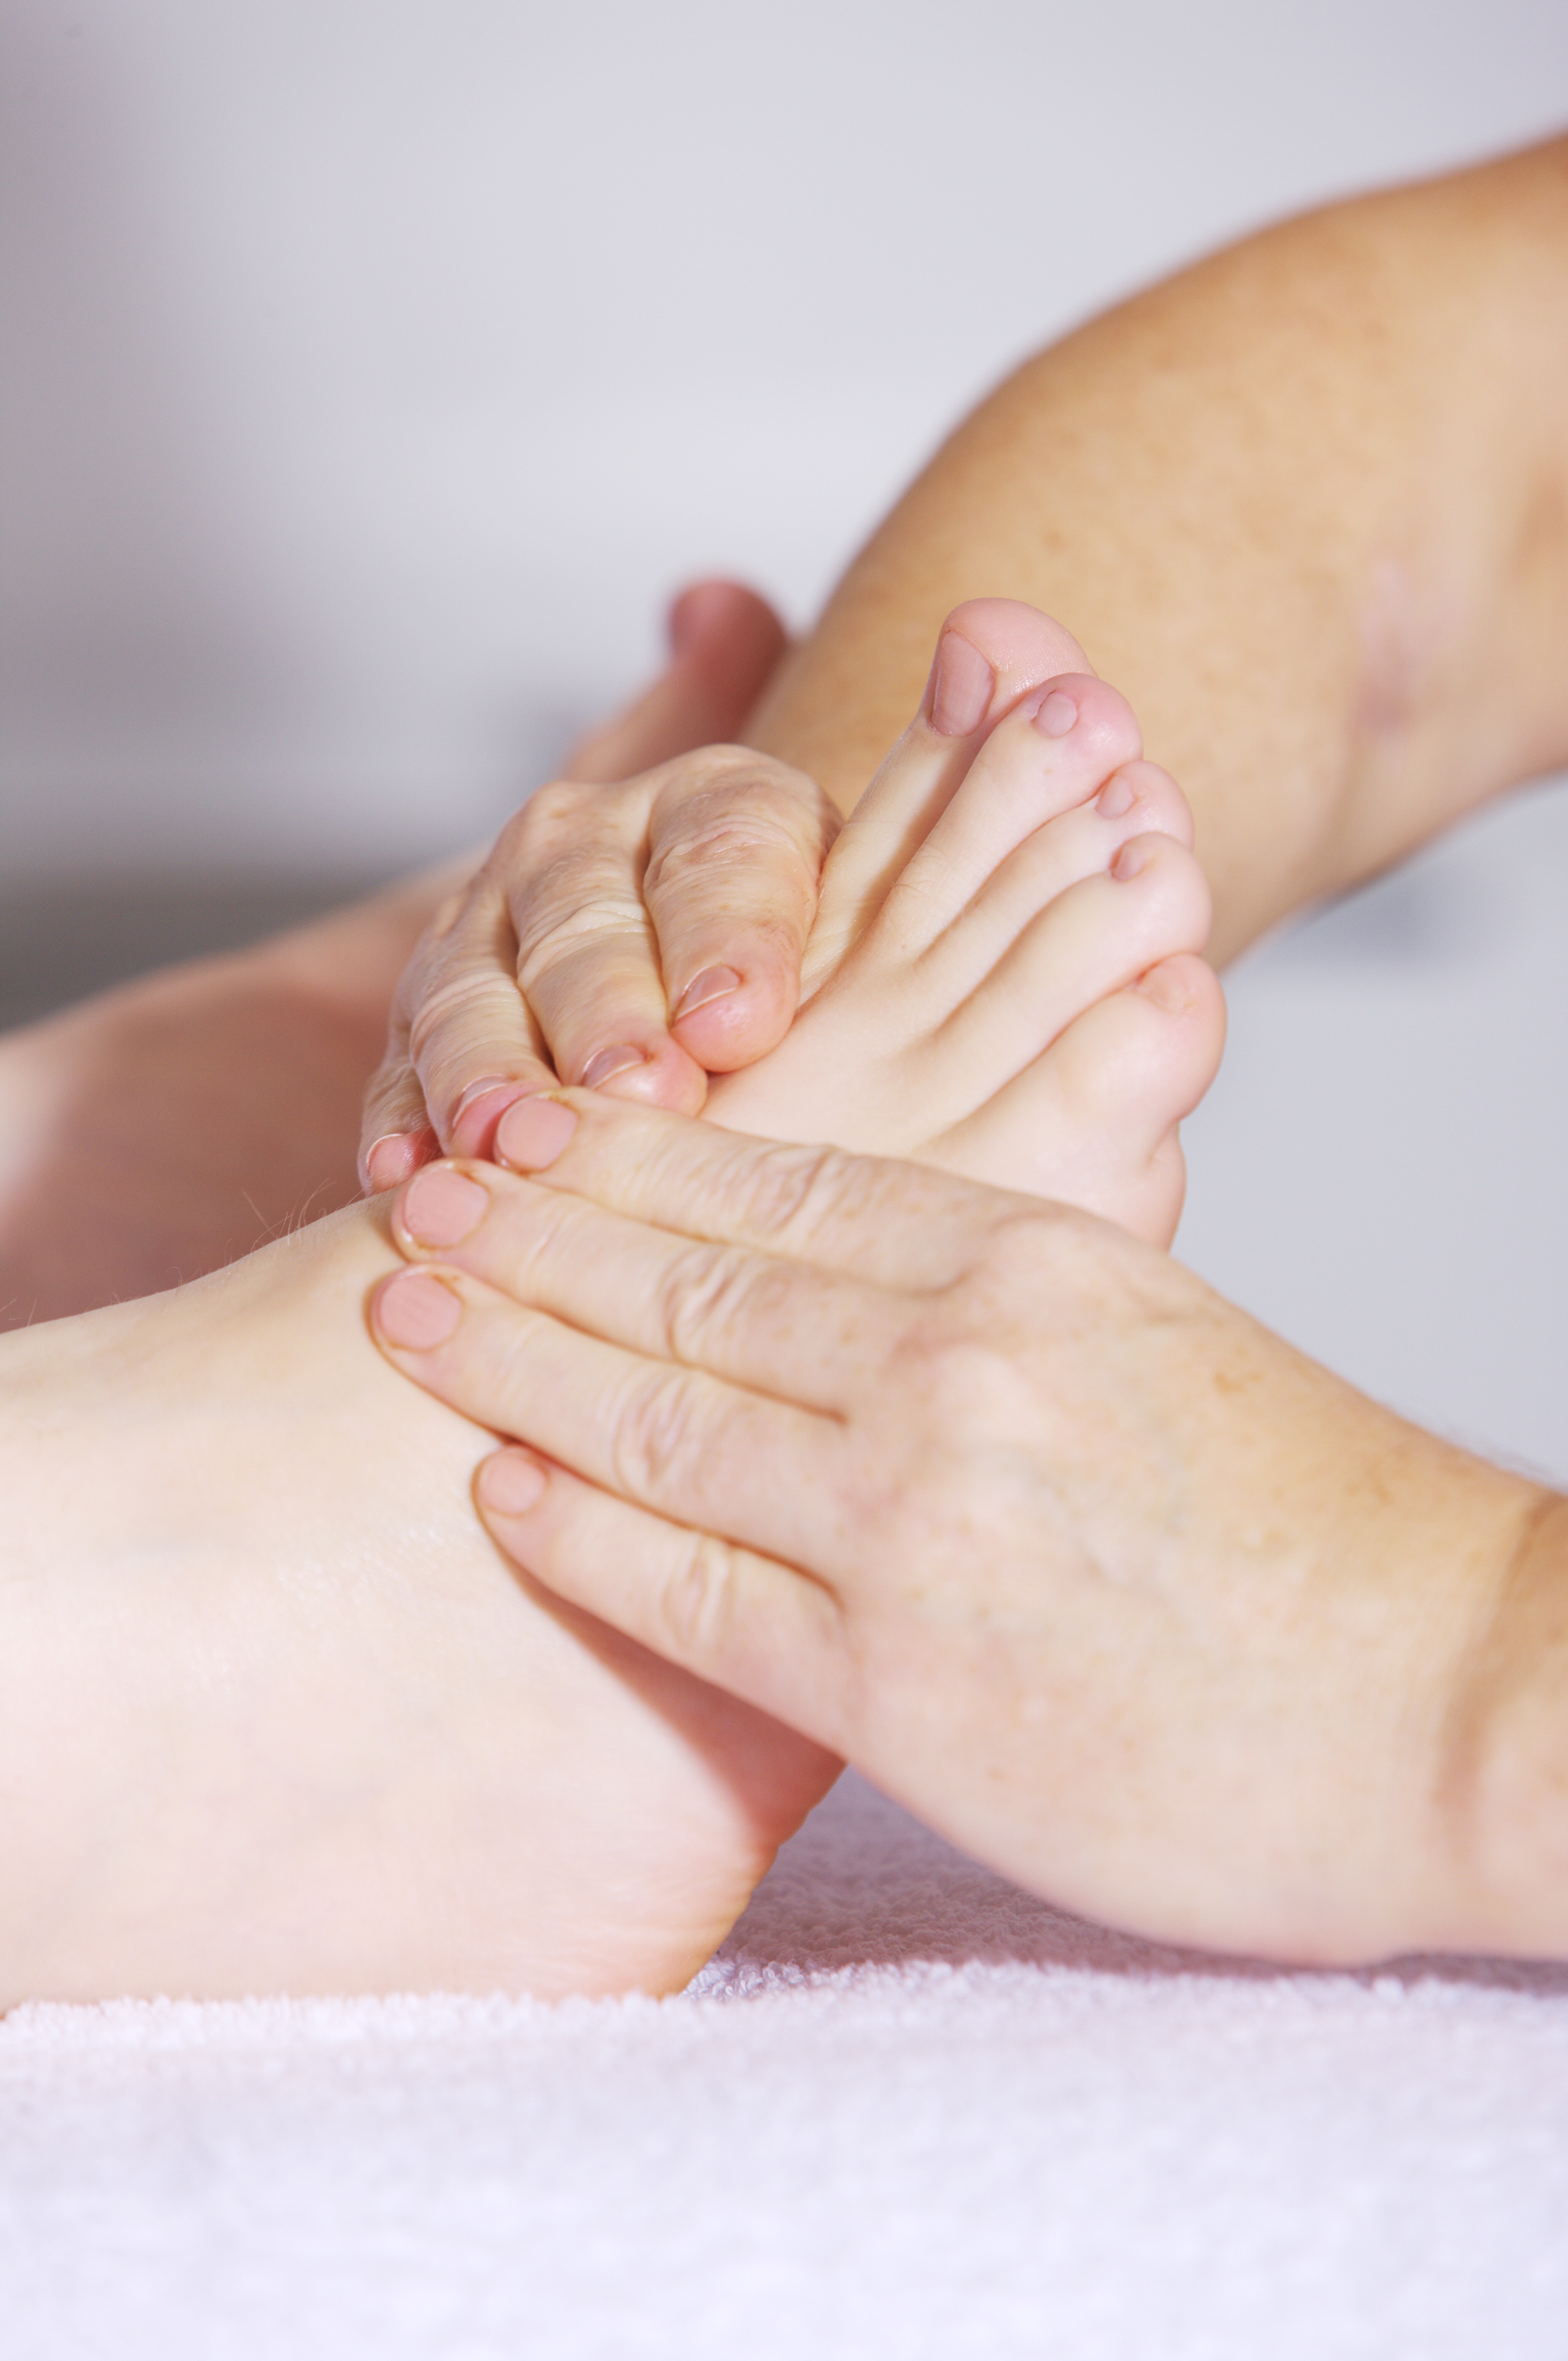
hand, woman, white, feet, leg, young, finger, chinese, relax, foot, human, lifestyle, healthy, arm, muscle, heal, chest, close up, human body, face, relaxation, hands, thigh, skin, beauty, horizontal, beautiful, body, massage, bless you, medical, therapy, treatment, wellness, well being, homeopathy, sense, physiotherapy, naturopaths, alternative medicine, blood circulation, tcm, foot reflexology, masseuse, circulatory disorders, foot massage, foot reflex zone massage, meridians, reflex zones, reflex zone massage, pain therapy, somatotopie, spa treatment, welness, acidification